National Guard Association of the United States

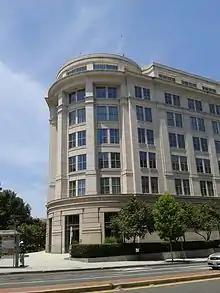
The National Guard Memorial Building is the home of the National Guard Association of the United States

The National Guard Association of the United States was founded in 1878 as a congressional lobbying organization for National Guard issues. A member of the Military Coalition, NGAUS lobbies on behalf of over 400,000 officers and enlisted members who comprise the membership of the organization. It has been partially or solely responsible for winning a number of benefits, ranging from health to retirement, for National Guard forces nationwide. It also operates NGAUS Insurance Trust, which provides products to full-time federal technicians, including life insurance. It also operates the National Guard Educational Foundation, which focuses on educating the public about the National Guard.